JT LeRoy

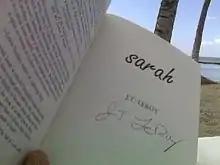
"Sarah" signed by "JT LeRoy"

Jeremiah Terminator LeRoy, or simply JT LeRoy, is a literary persona created in the 1990s by American writer Laura Albert. LeRoy was presented as the author of three books of fiction, which were purportedly semi-autobiographical accounts by a teenage boy of his experiences of poverty, drug use, and emotional and sexual abuse in his childhood and adolescence from rural West Virginia to California. Albert wrote these works, and communicated with people in the persona of LeRoy via phone and e-mail. Following the release of the first novel "Sarah", Albert's sibling-in-law Savannah Knoop began to make public appearances as the supposed writer. The works attracted considerable literary and celebrity attention, and the authenticity of LeRoy has been a subject of debate, even as details of the creation came to light in the 2000s.